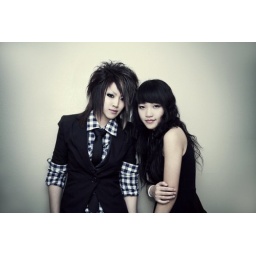
with my wife, lol.. In 5 years, I'll probably become a person who will always dress in professional suits.